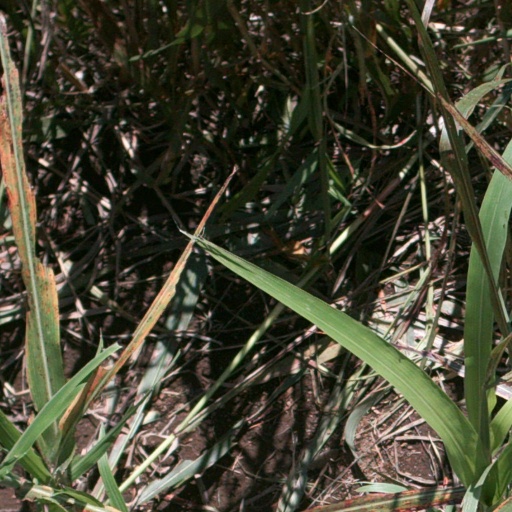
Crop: sorghum